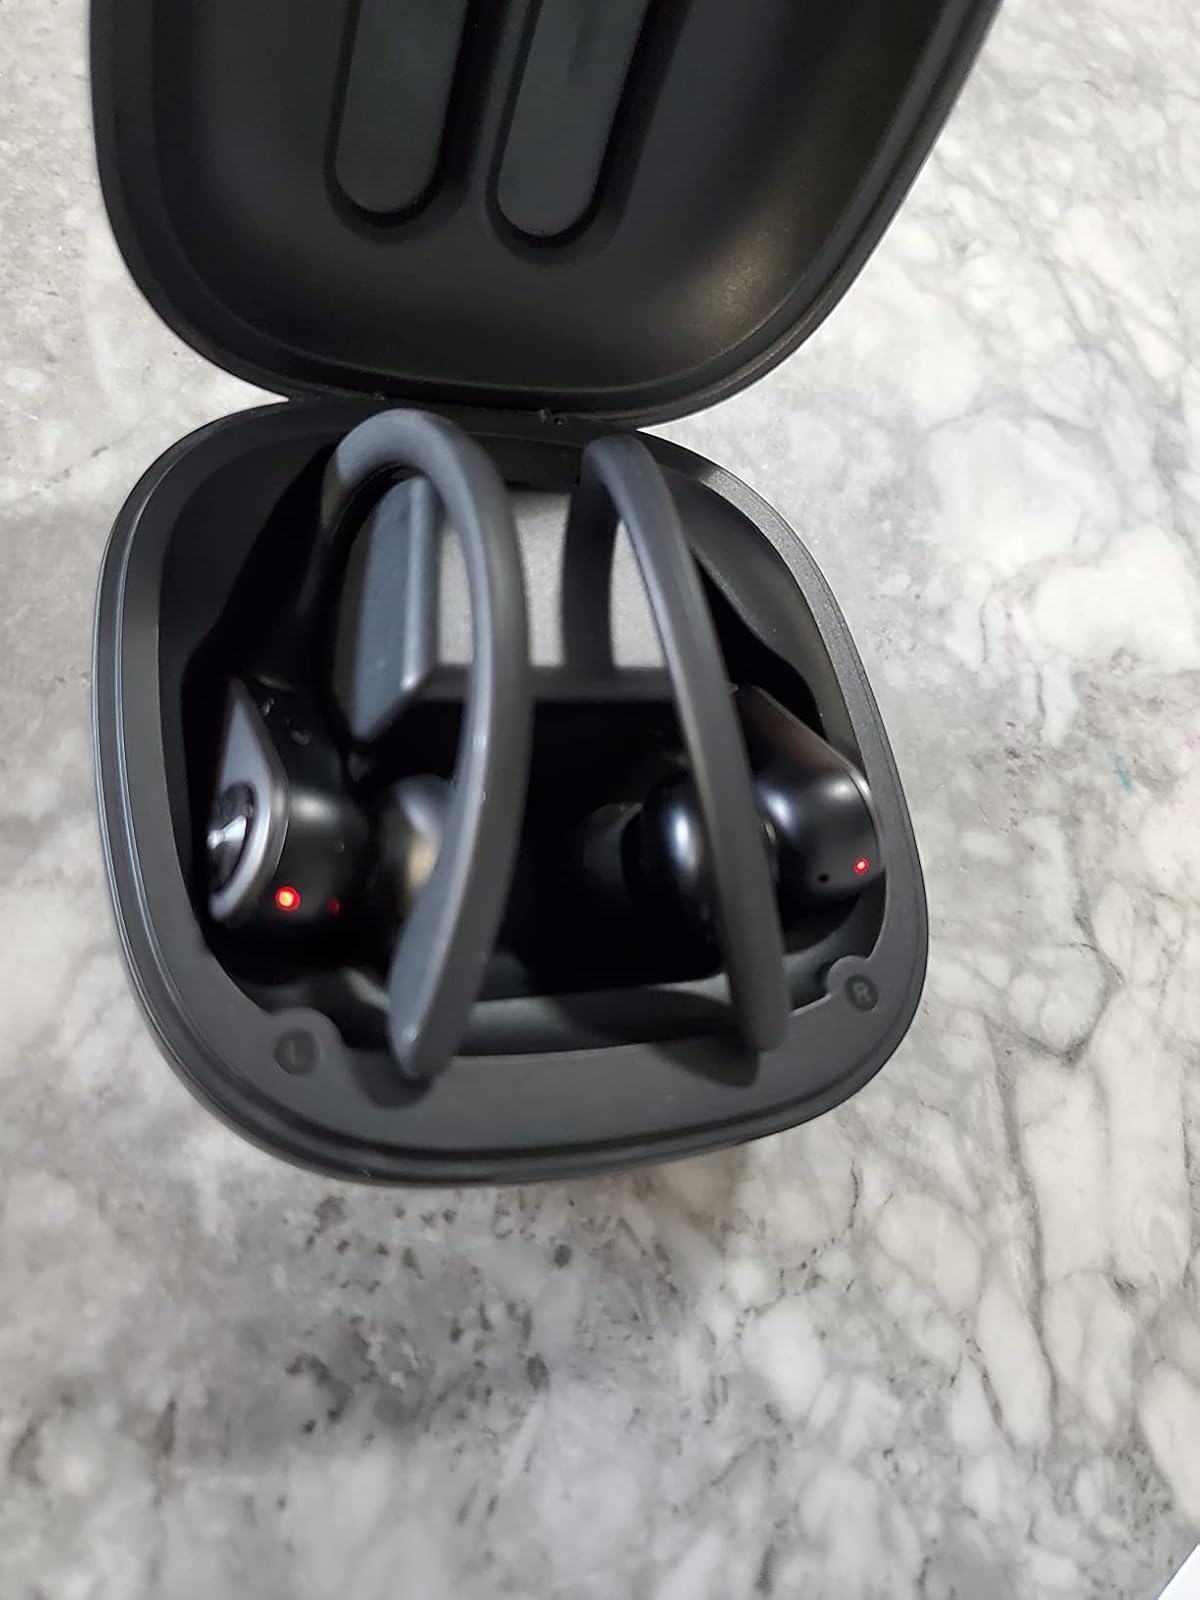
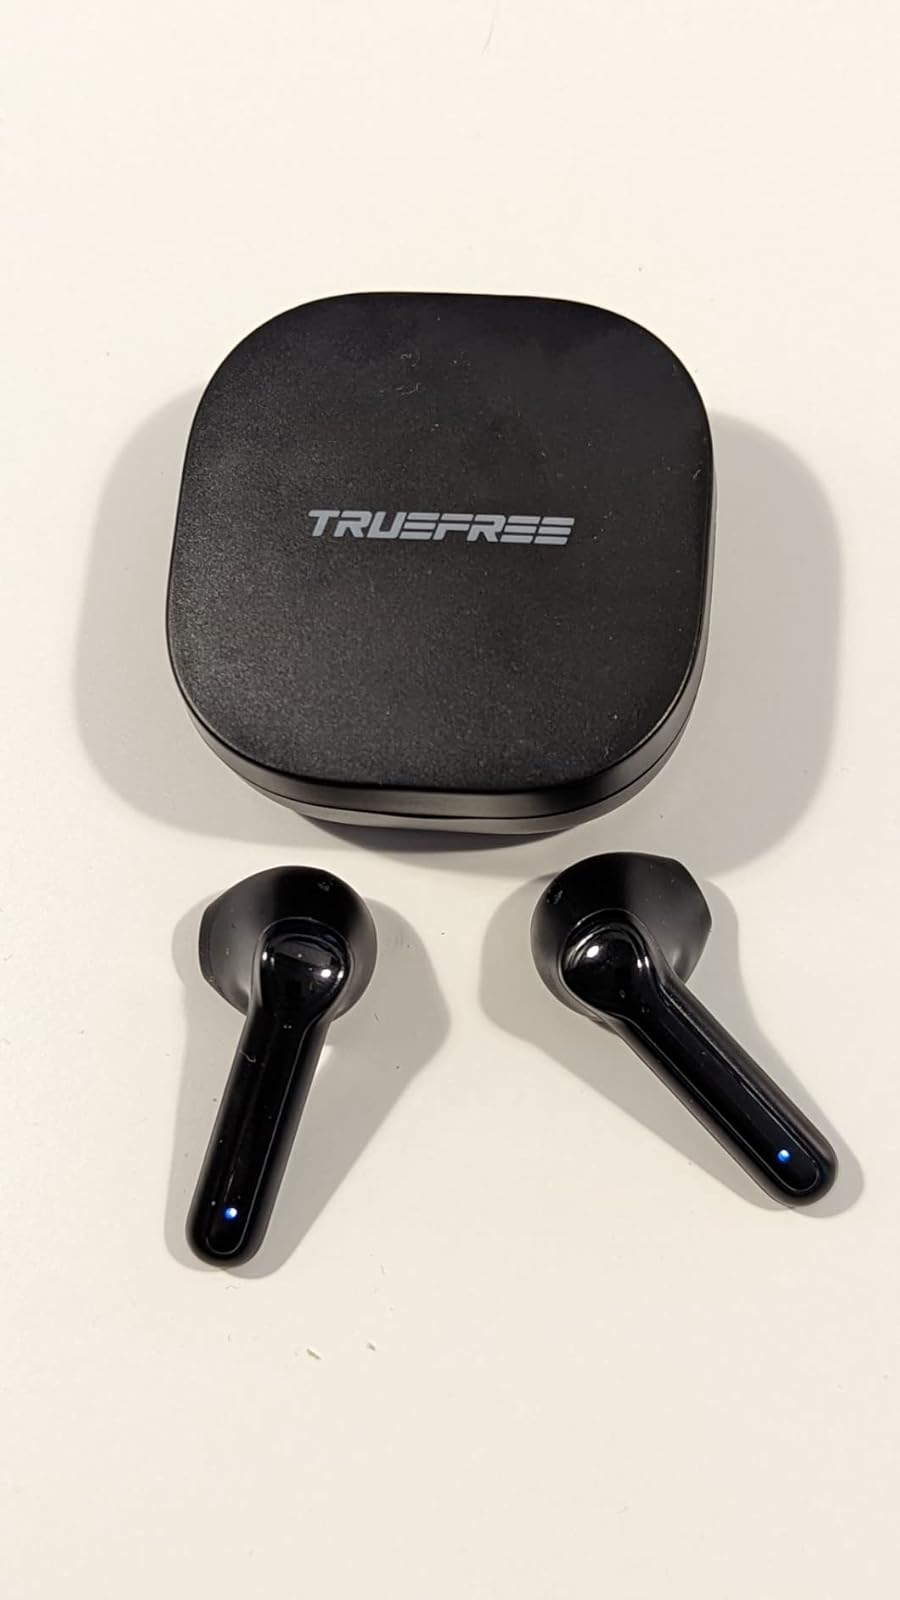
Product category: earbuds
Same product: no